Answer in natural language. Is blue modern dining table (marked A) behind Television (marked B)? Choose between the following options: yes or no
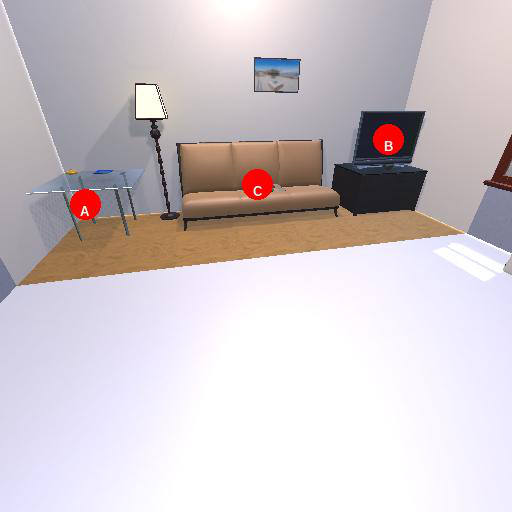
<answer>no</answer>